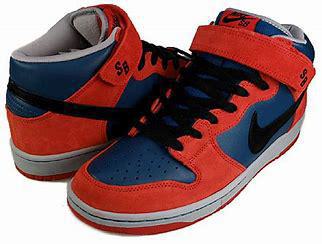
Brand: Nike
Model: Dunk Mid Pro SB